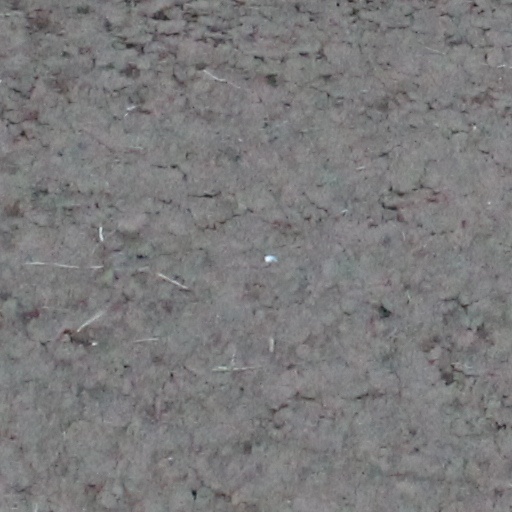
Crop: wheat